Palatsi (opera)

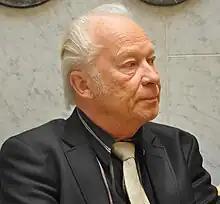
Aulis Sallinen in 2009

Palatsi ("The Palace") is an opera in three acts, Op. 68, composed by Aulis Sallinen, on a libretto by Irene Dische and Hans Magnus Enzensberger. The translation of the libretto into Finnish was by the composer.